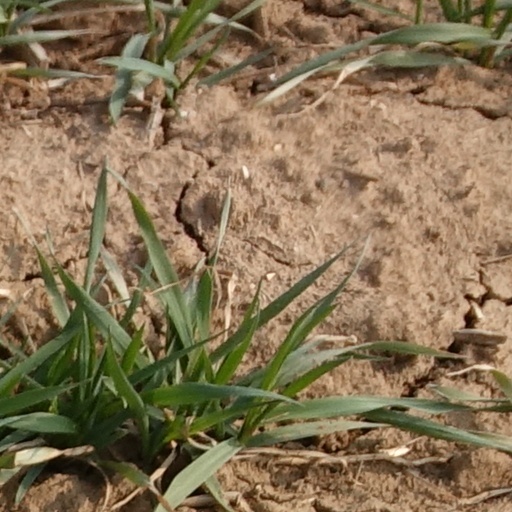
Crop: wheat